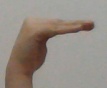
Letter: haa